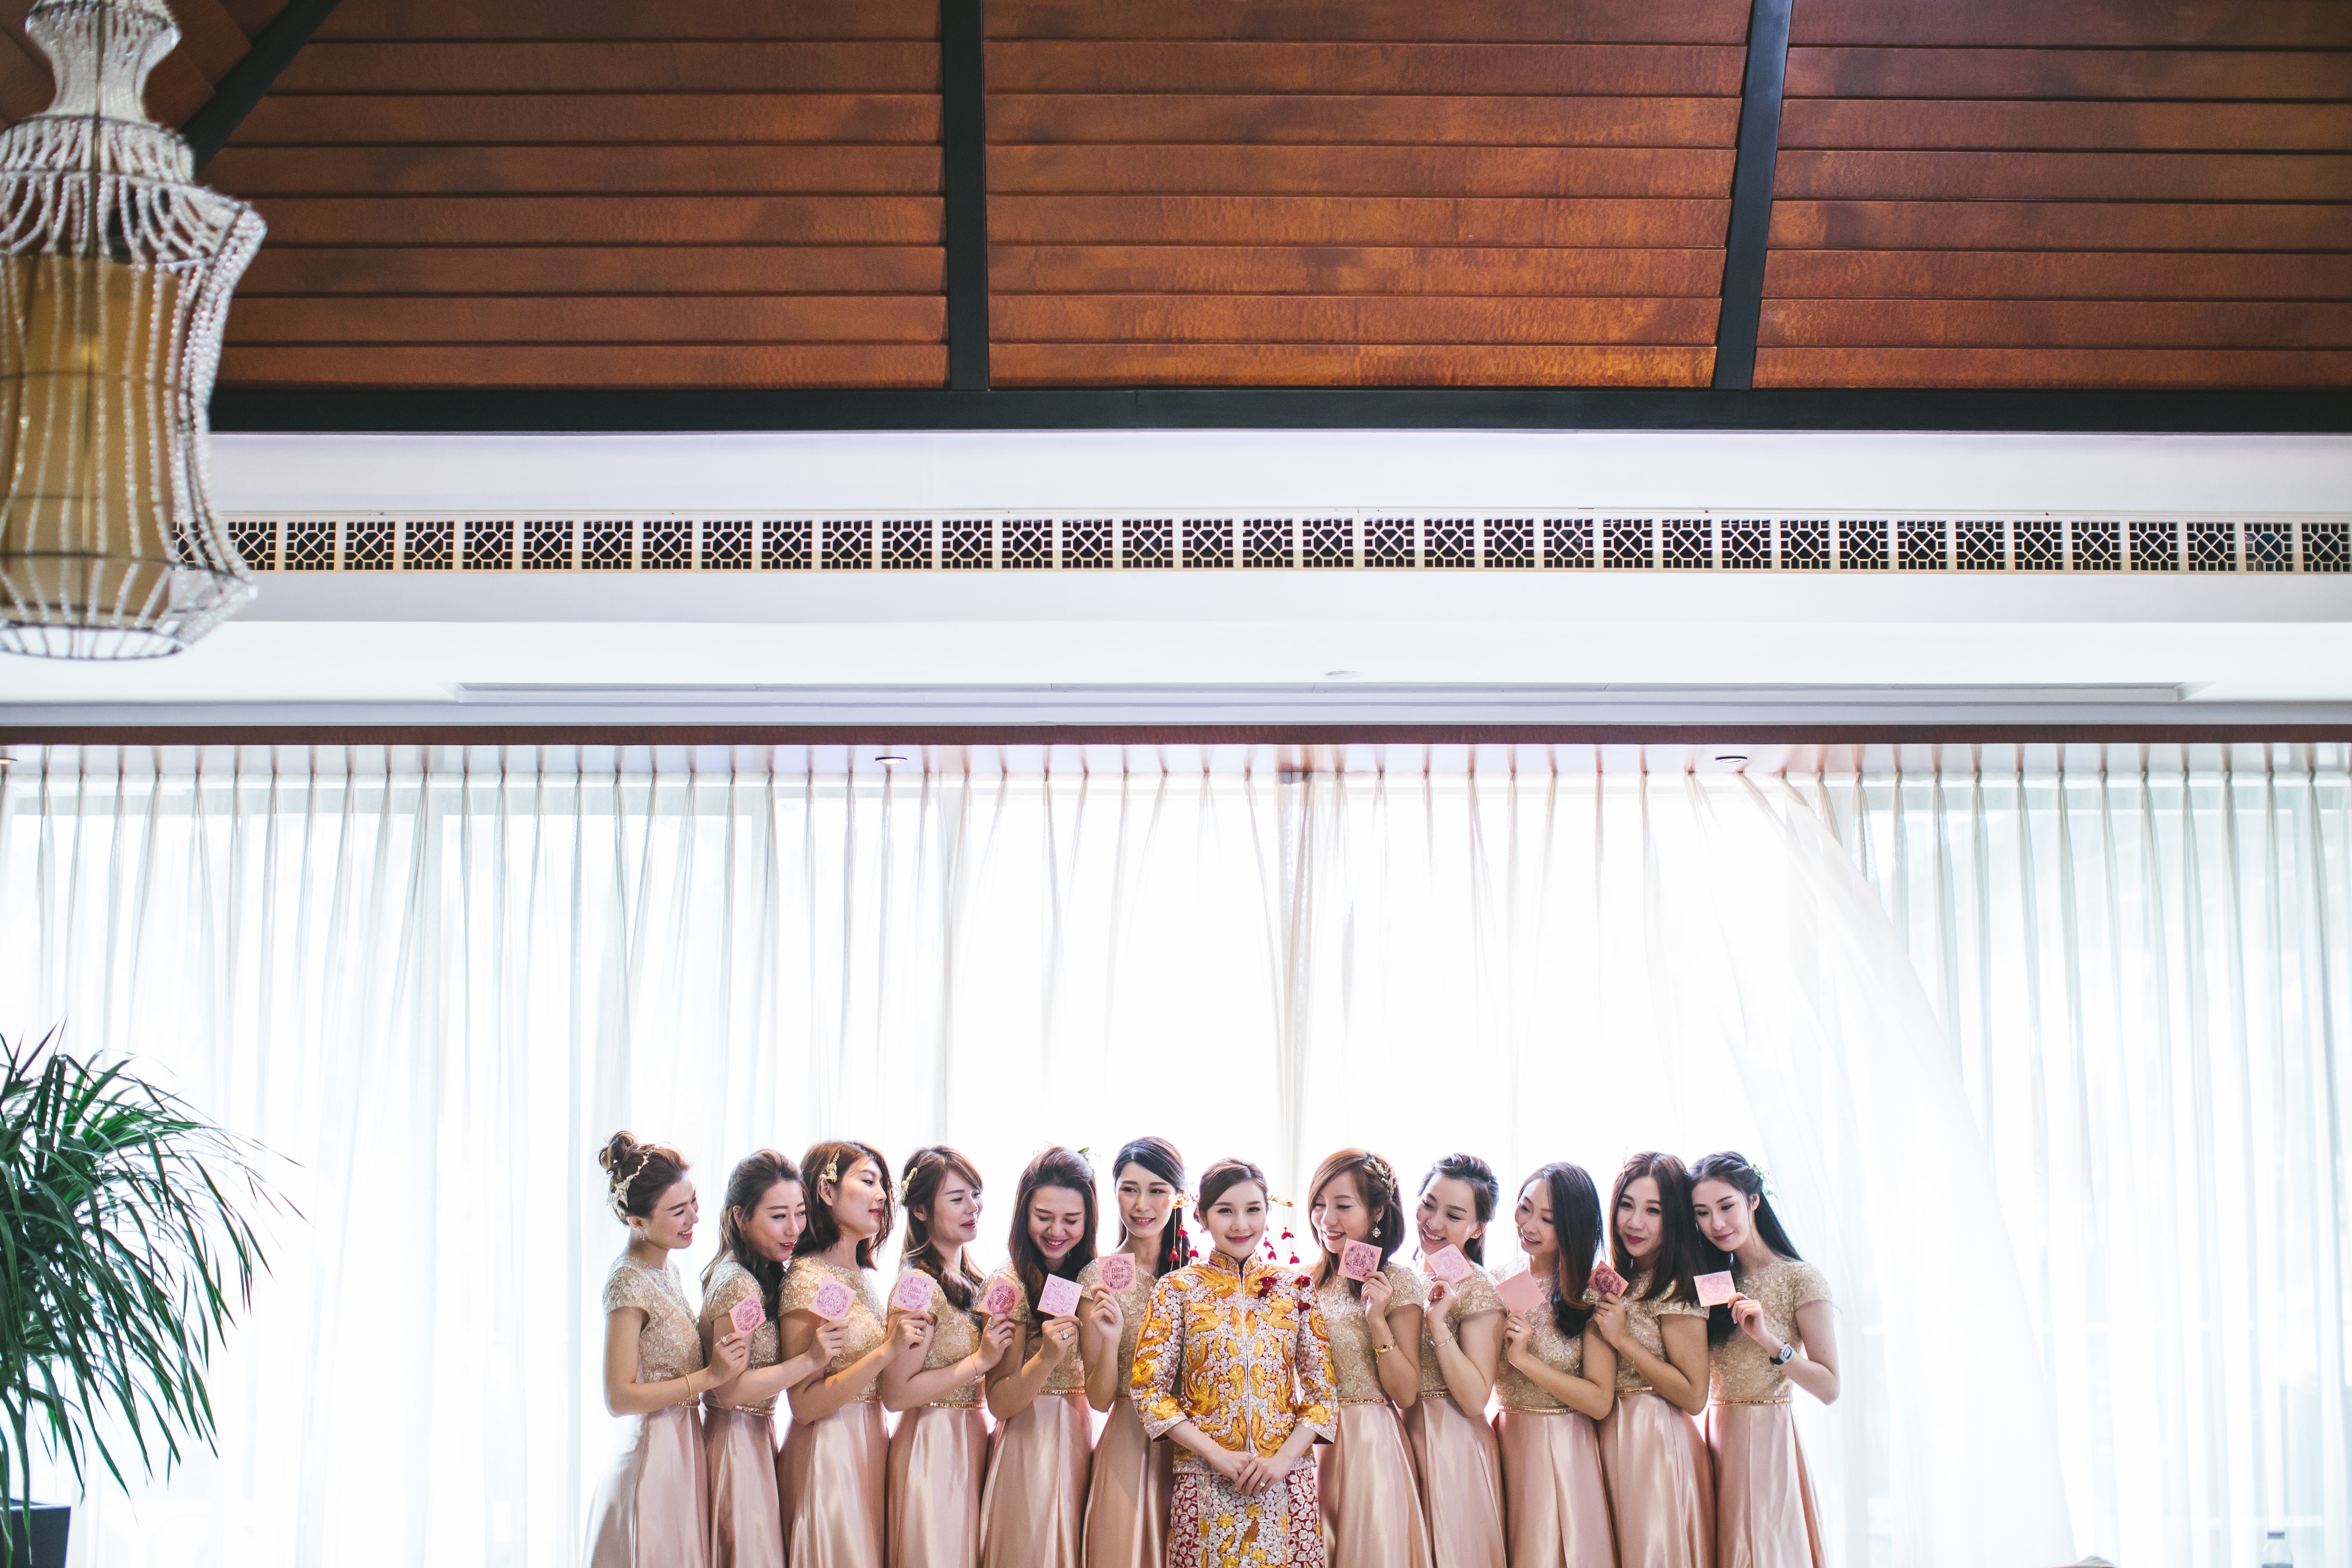
curtain, wedding, bride, interior design, ceremony, photograph, bridesmaid, wedding reception, window treatment